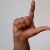
The image shows a hand gesture representing the letter 'L' in Indian Sign Language.